Orléans

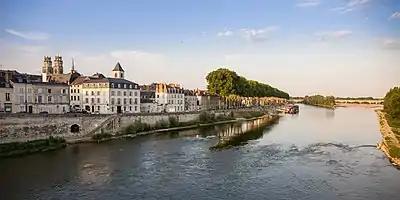

In Orléans, the Loire is separated by a submerged dike known as the "dhuis" into the "Grande Loire" to the north, no longer navigable, and the "Petite Loire" to the south. This dike is just one part of a vast system of construction that previously allowed the Loire to remain navigable to this point.